Inupiat Community of the Arctic Slope

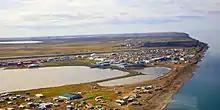
Aerial photograph of Utqiagvik, Alaska

The Inupiat Community of the Arctic Slope (ICAS) is a United States federally recognized Iñupiat Alaska Native tribal entity, which acts as an "umbrella government" for Native villages in the North Slope Borough, including Point Lay, Point Hope, Wainwright, Anaktuvuk Pass, Utqiagvik (Barrow), Atqasuk, Kaktovik, and Nuiqsut.